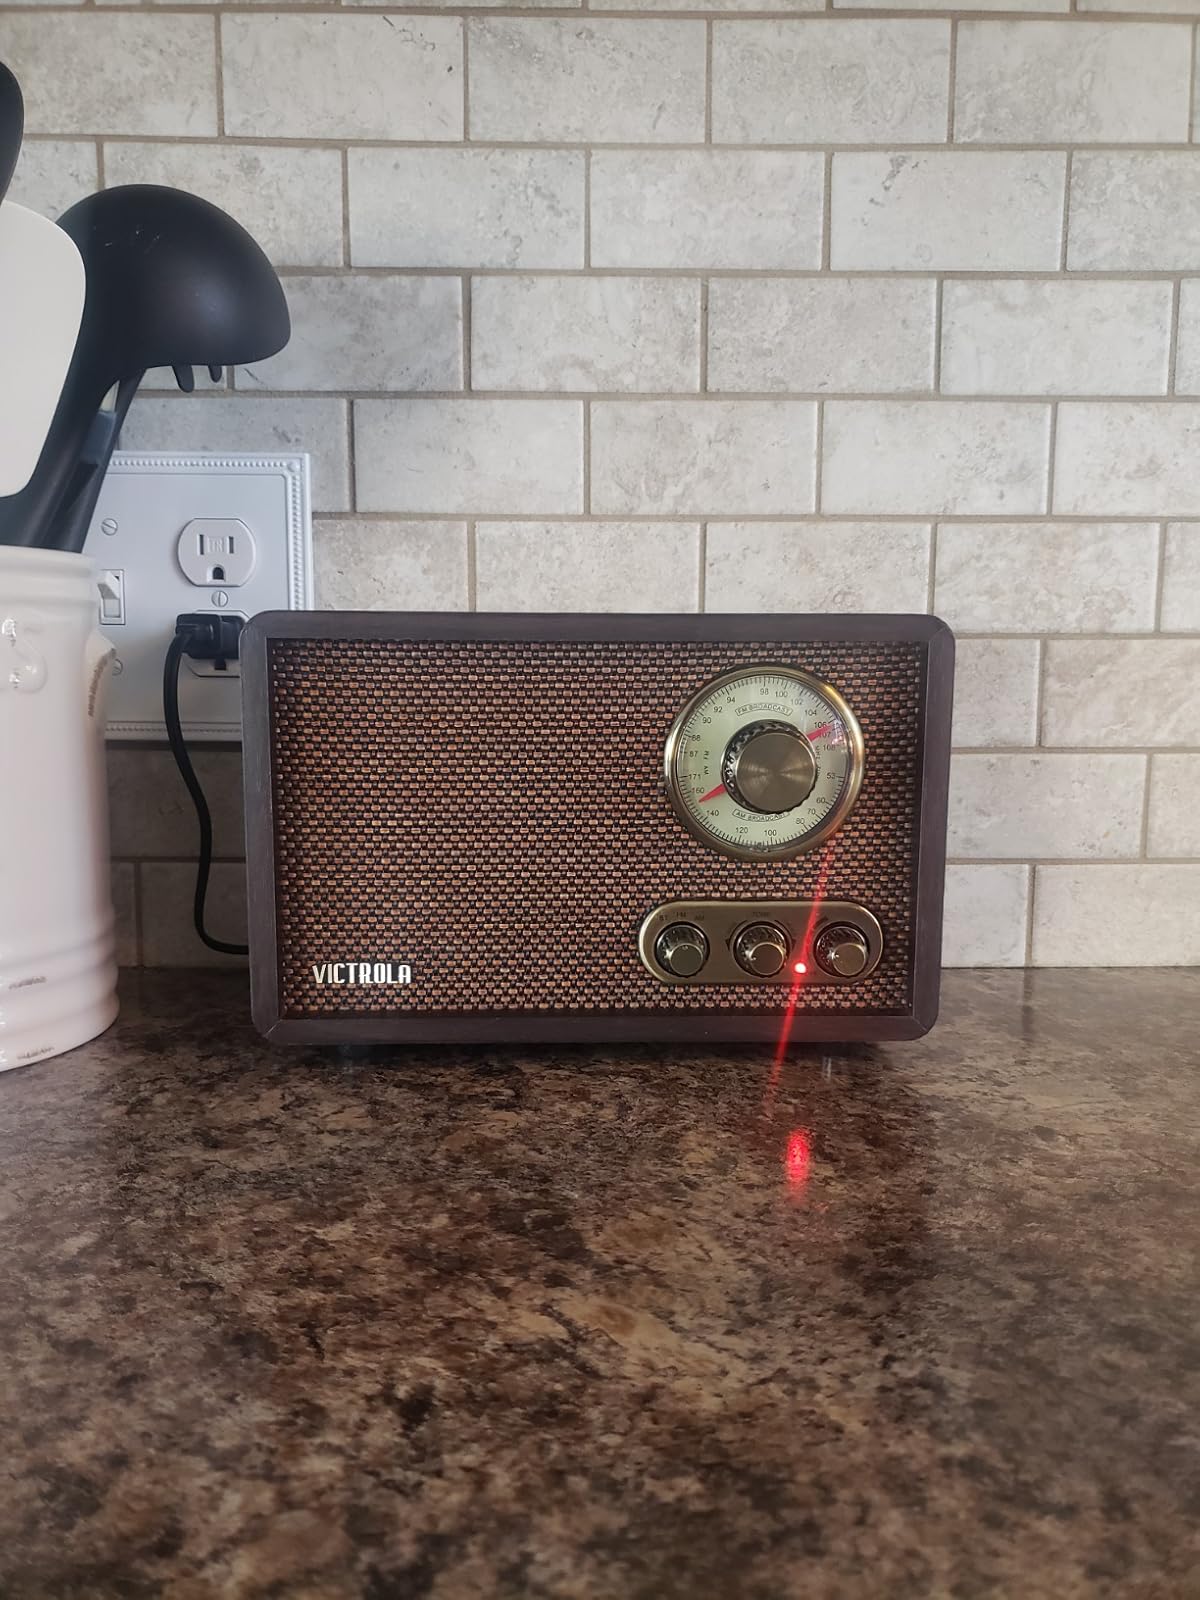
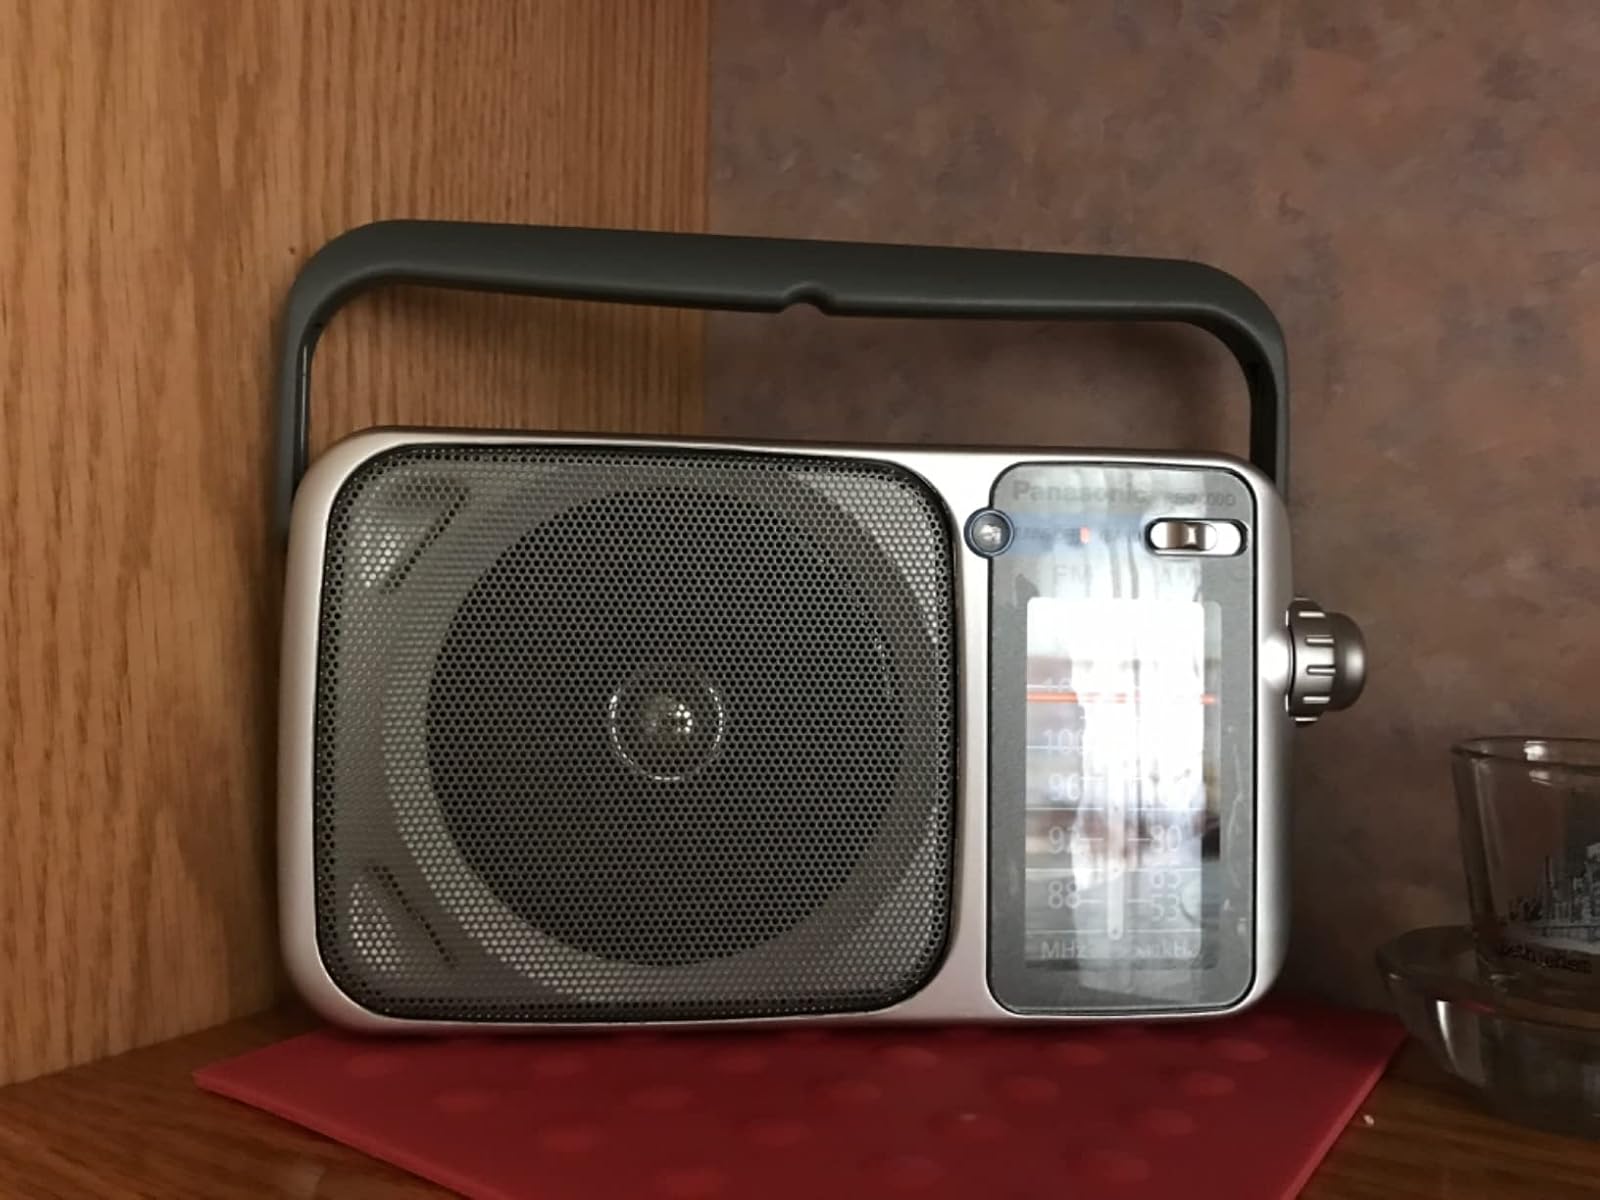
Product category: radio
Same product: no